Martin Zobel

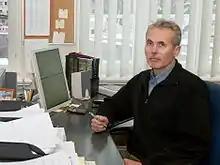
Martin Zobel (2009)

Martin Zobel (born 25 February 1957 in Tallinn) is an Estonian plant ecologist and professor at the University of Tartu. His name is particularly associated with the idea of an impact of regional species diversity on diversity at smaller spatial scales – known as the species pool effect. He has been professor since 1992. He has served as Editor-in-Chief of the scientific journal Ecography.